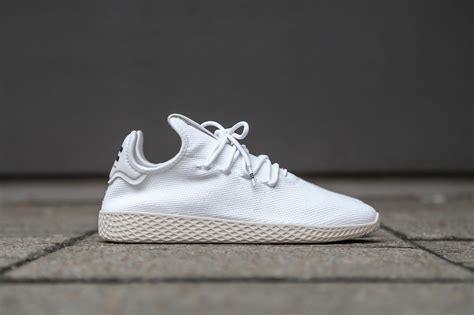
Brand: Adidas
Model: Pharrell Williams Tennis HU